Indus University

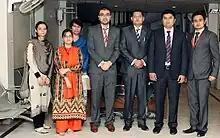
QEC Team of Indus University with team members of Quality Assurance Agency (QAA) HEC Pakistan

Quality Enhancement Cell (QEC) aims to strengthen the higher education sector of Pakistan by setting up an exemplary Quality Assurance mechanism that shall be congruent with the national and international practices.